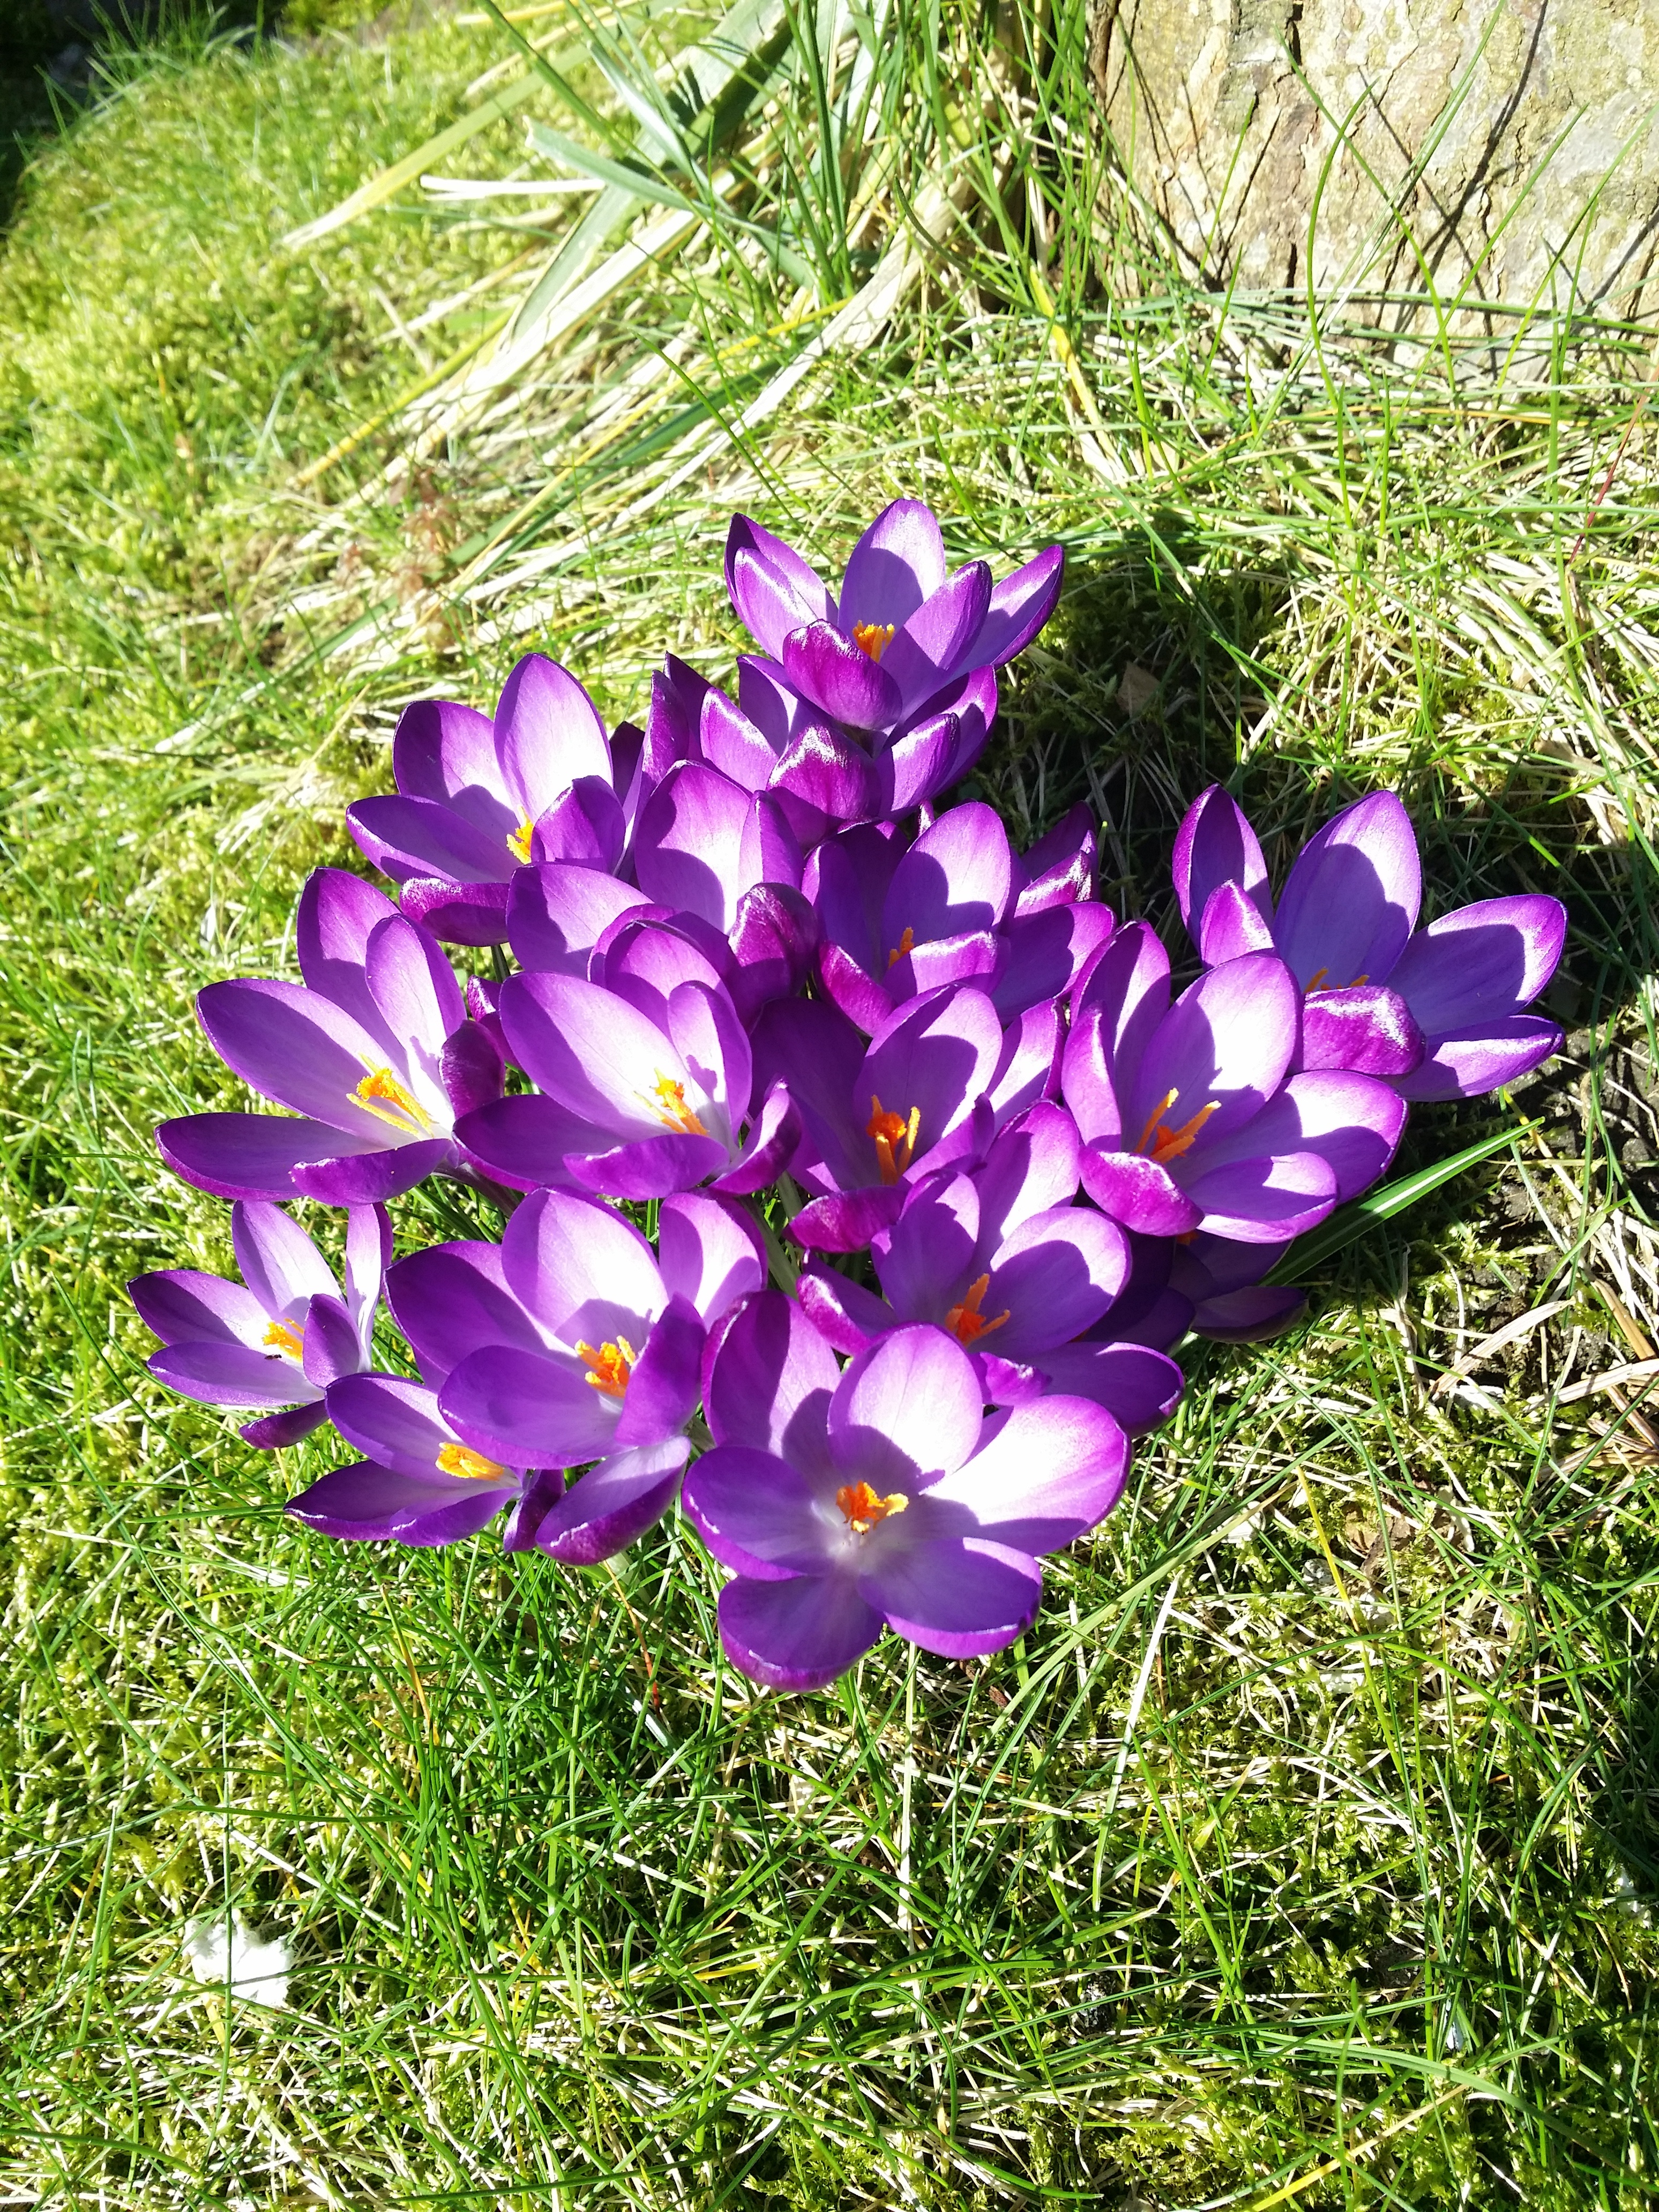
grass, plant, white, meadow, flower, purple, petal, spring, botany, garden, flora, wildflower, flowers, sunny, crocus, flowering plant, land plant, iris family